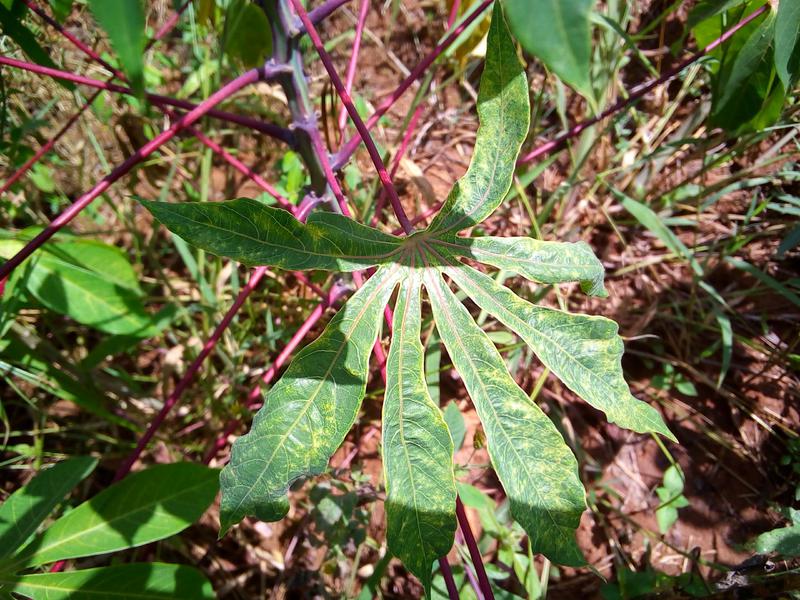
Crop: cassava
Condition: mosaic_disease